Fullerton Arboretum

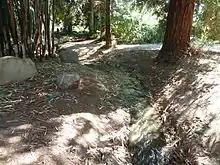
Inside of the Fullerton Arboretum

The idea of creating an arboretum on the northern part of Orange State College's campus, later known as California State University Fullerton, came from Drs. David Walkington and Eugene Jones. The land had originally been an orange grove and suffered a disease called "quick decline", which led to the death of the trees. Teri Jones, along with other faculty wives, worked together to find support for developing the land into an arboretum. The Arboretum Committee was formed and they later won a Disneyland Community Service Award for its environmental efforts.